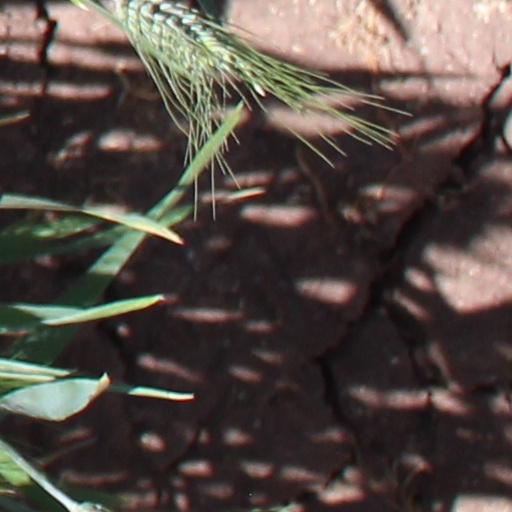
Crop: wheat